Simon Davies (footballer, born 1979)

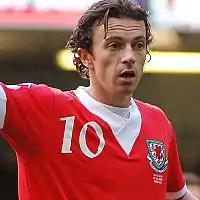
Davies playing for Wales in 2006

Simon Davies (born 23 October 1979) is a Welsh former professional footballer who played as a winger. Davies started his career at Peterborough United before playing for Premier League clubs Tottenham Hotspur, Everton and Fulham, earning a runner-up medal during the 2009–10 UEFA Europa League with Fulham. Davies made more than 350 appearances at senior club level in England, along with earning 58 caps for the Welsh national team. He was most recently the assistant manager of Crawley Town.